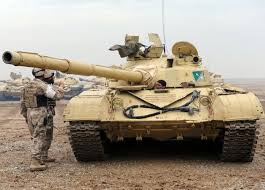
Label: T-72